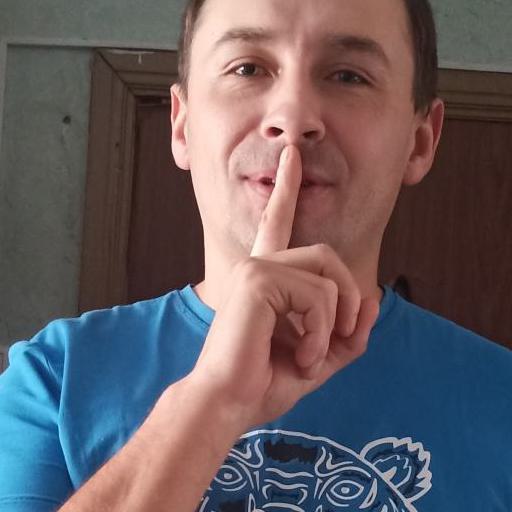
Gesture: mute